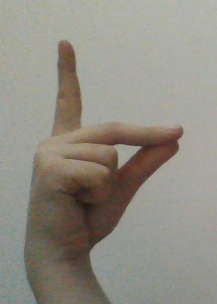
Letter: ta